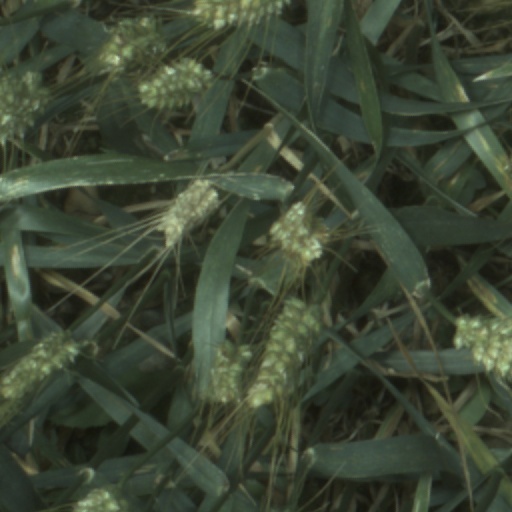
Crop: wheat